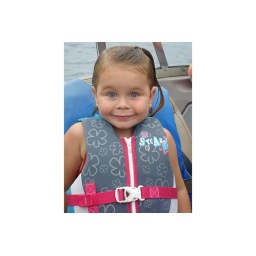
So proud of swimming in big lake